The Indian Tomb (1938 film)

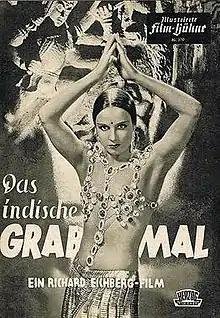
Film poster

The Indian Tomb is a 1938 German adventure film directed by Richard Eichberg and starring Philip Dorn, La Jana and Theo Lingen. It is the sequel to Eichberg's "The Tiger of Eschnapur".